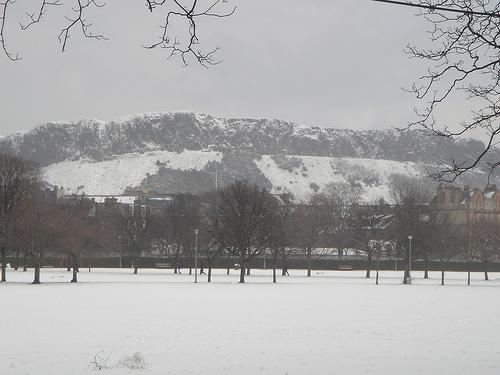
Weather: snow or frosty